Bob Bert

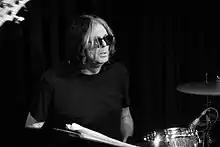
"Lydia Lunch Retrovirus" at "Club W71", 2017

Bert is now playing with Retrovirus (Lydia Lunch, Weasel Walter, Tim Dahl), who have released studio and live albums, and also with Wolfmanhattan Project with Kid Congo Powers (The Gun Club, The Cramps, Nick Cave & the Bad Seeds, Knoxville Girls, Pink Monkey Birds) and Mick Collins (The Gories, The Dirtbombs).